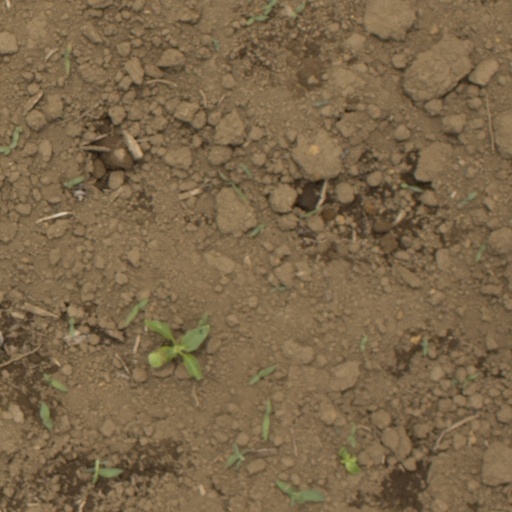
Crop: Jerusalem artichoke